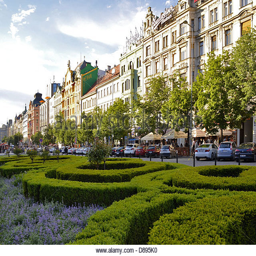
main commercial street in the centre